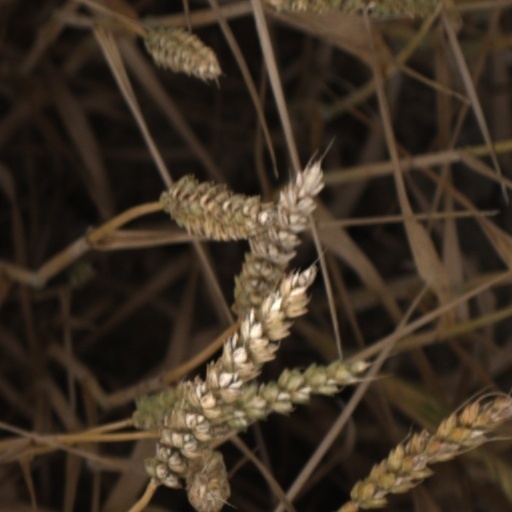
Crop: wheat